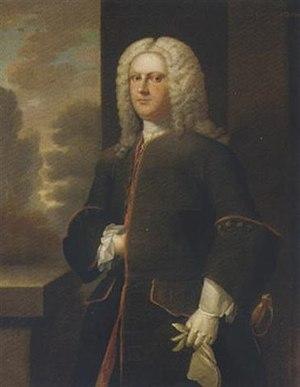
Sir Cholmeley Dering, 4ᵉ baronnet était un politicien conservateur anglais qui a siégé à la Chambre des communes anglaise et britannique de 1705 à 1711. Il a été tué en duel après une bagarre dans un dîner.